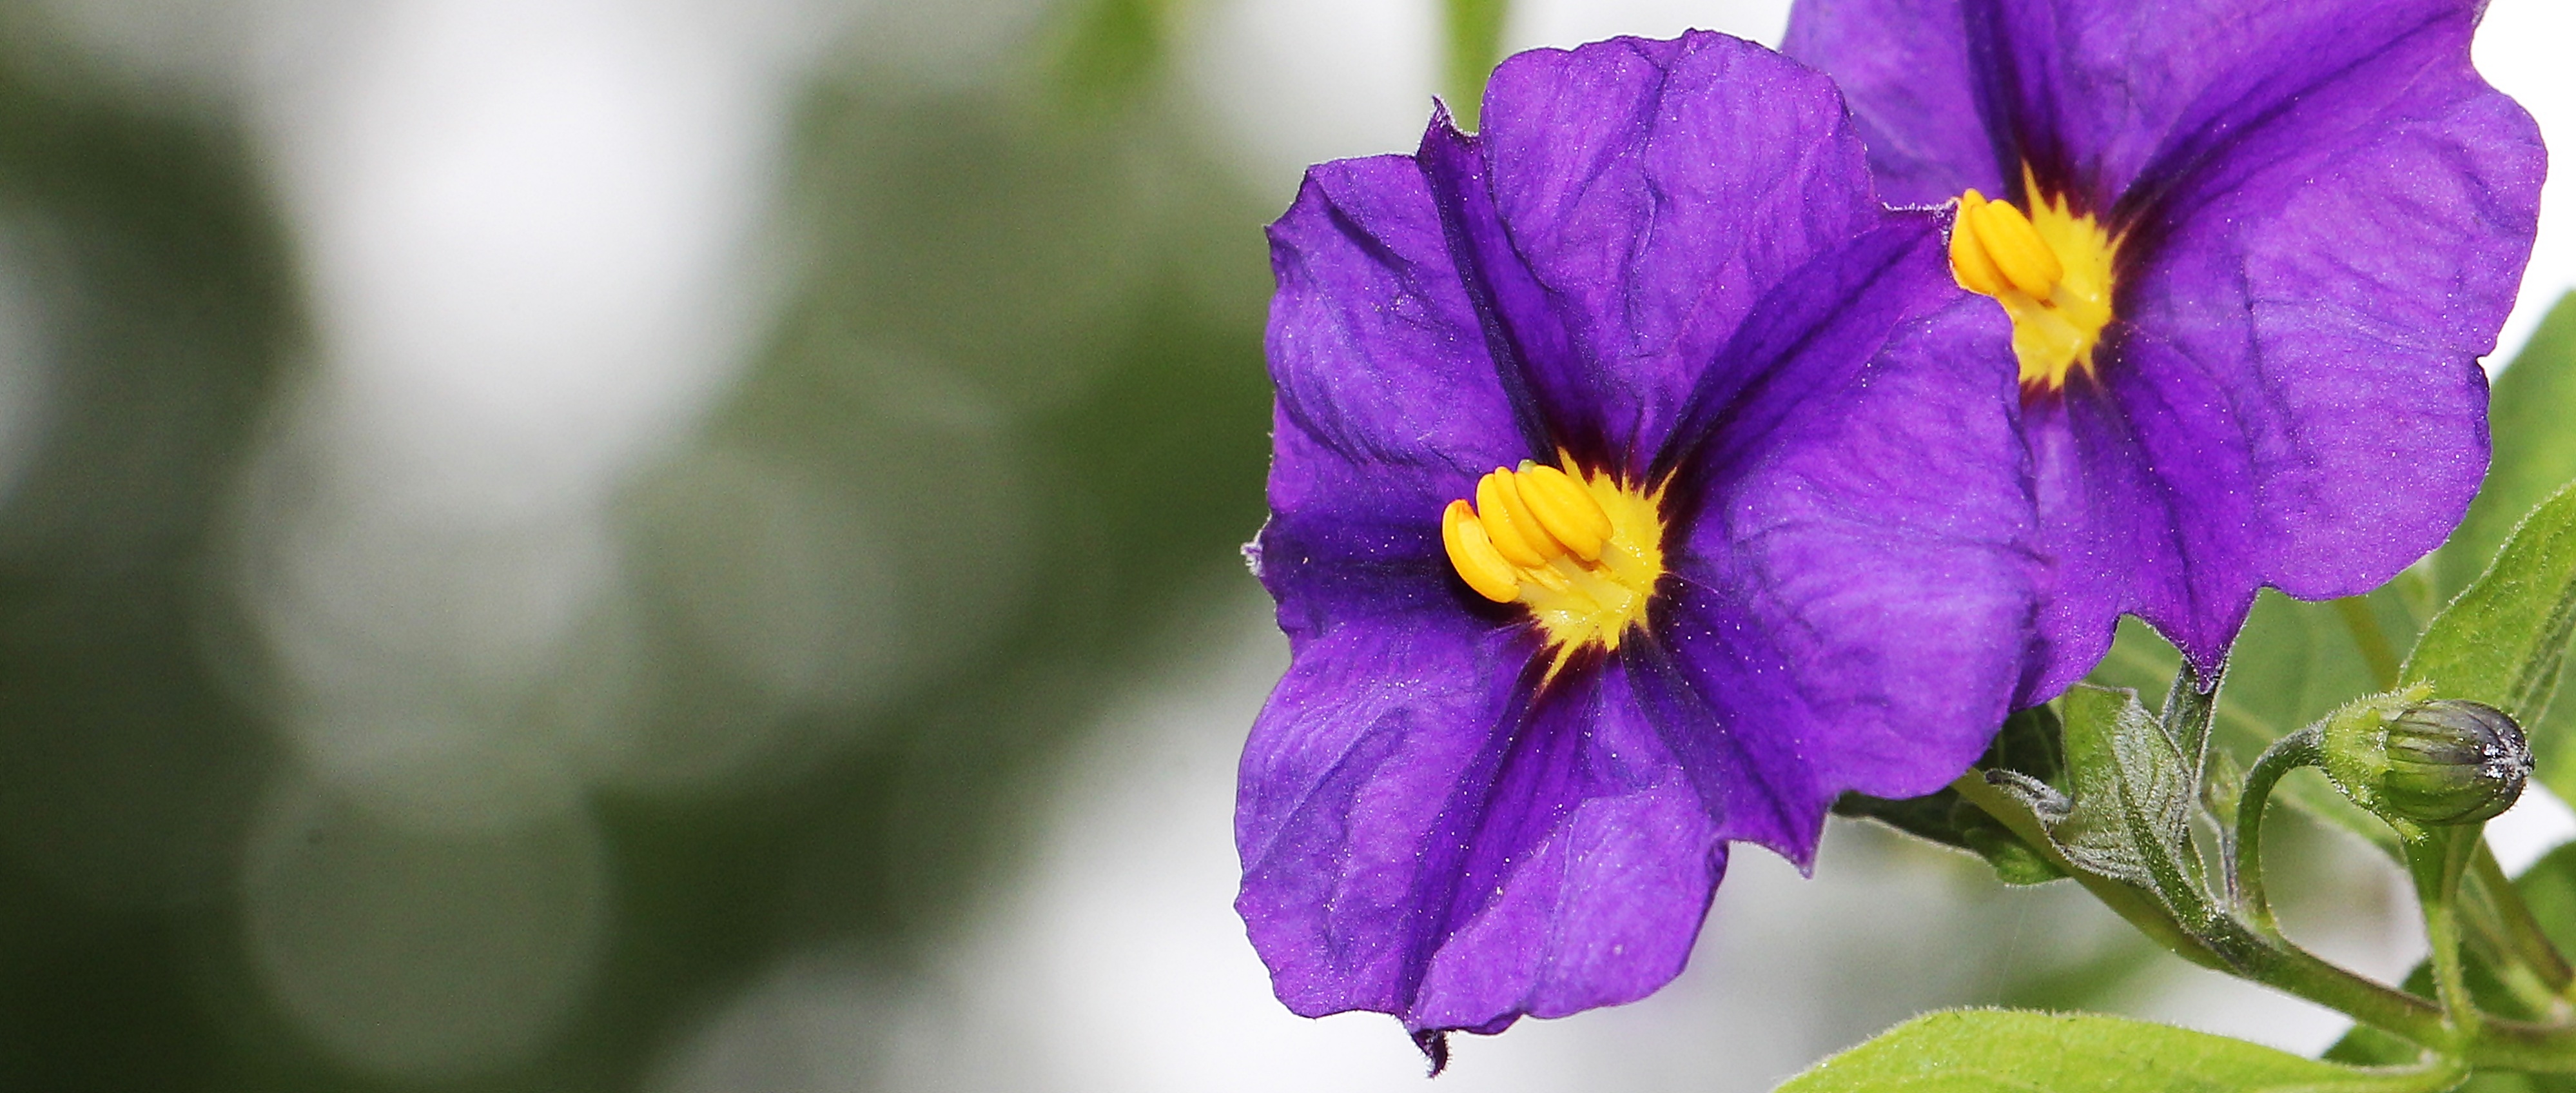
nature, plant, flower, purple, petal, bloom, summer, banner, flora, wildflower, flowers, background image, background, eye, purple flower, of course, viola, macro photography, ornamental plant, flowering plant, ornamental flower, nachtschattengew chs, gentian shrub, gentian flower shrub, potato tree, potato tree flower, land plant, violet family